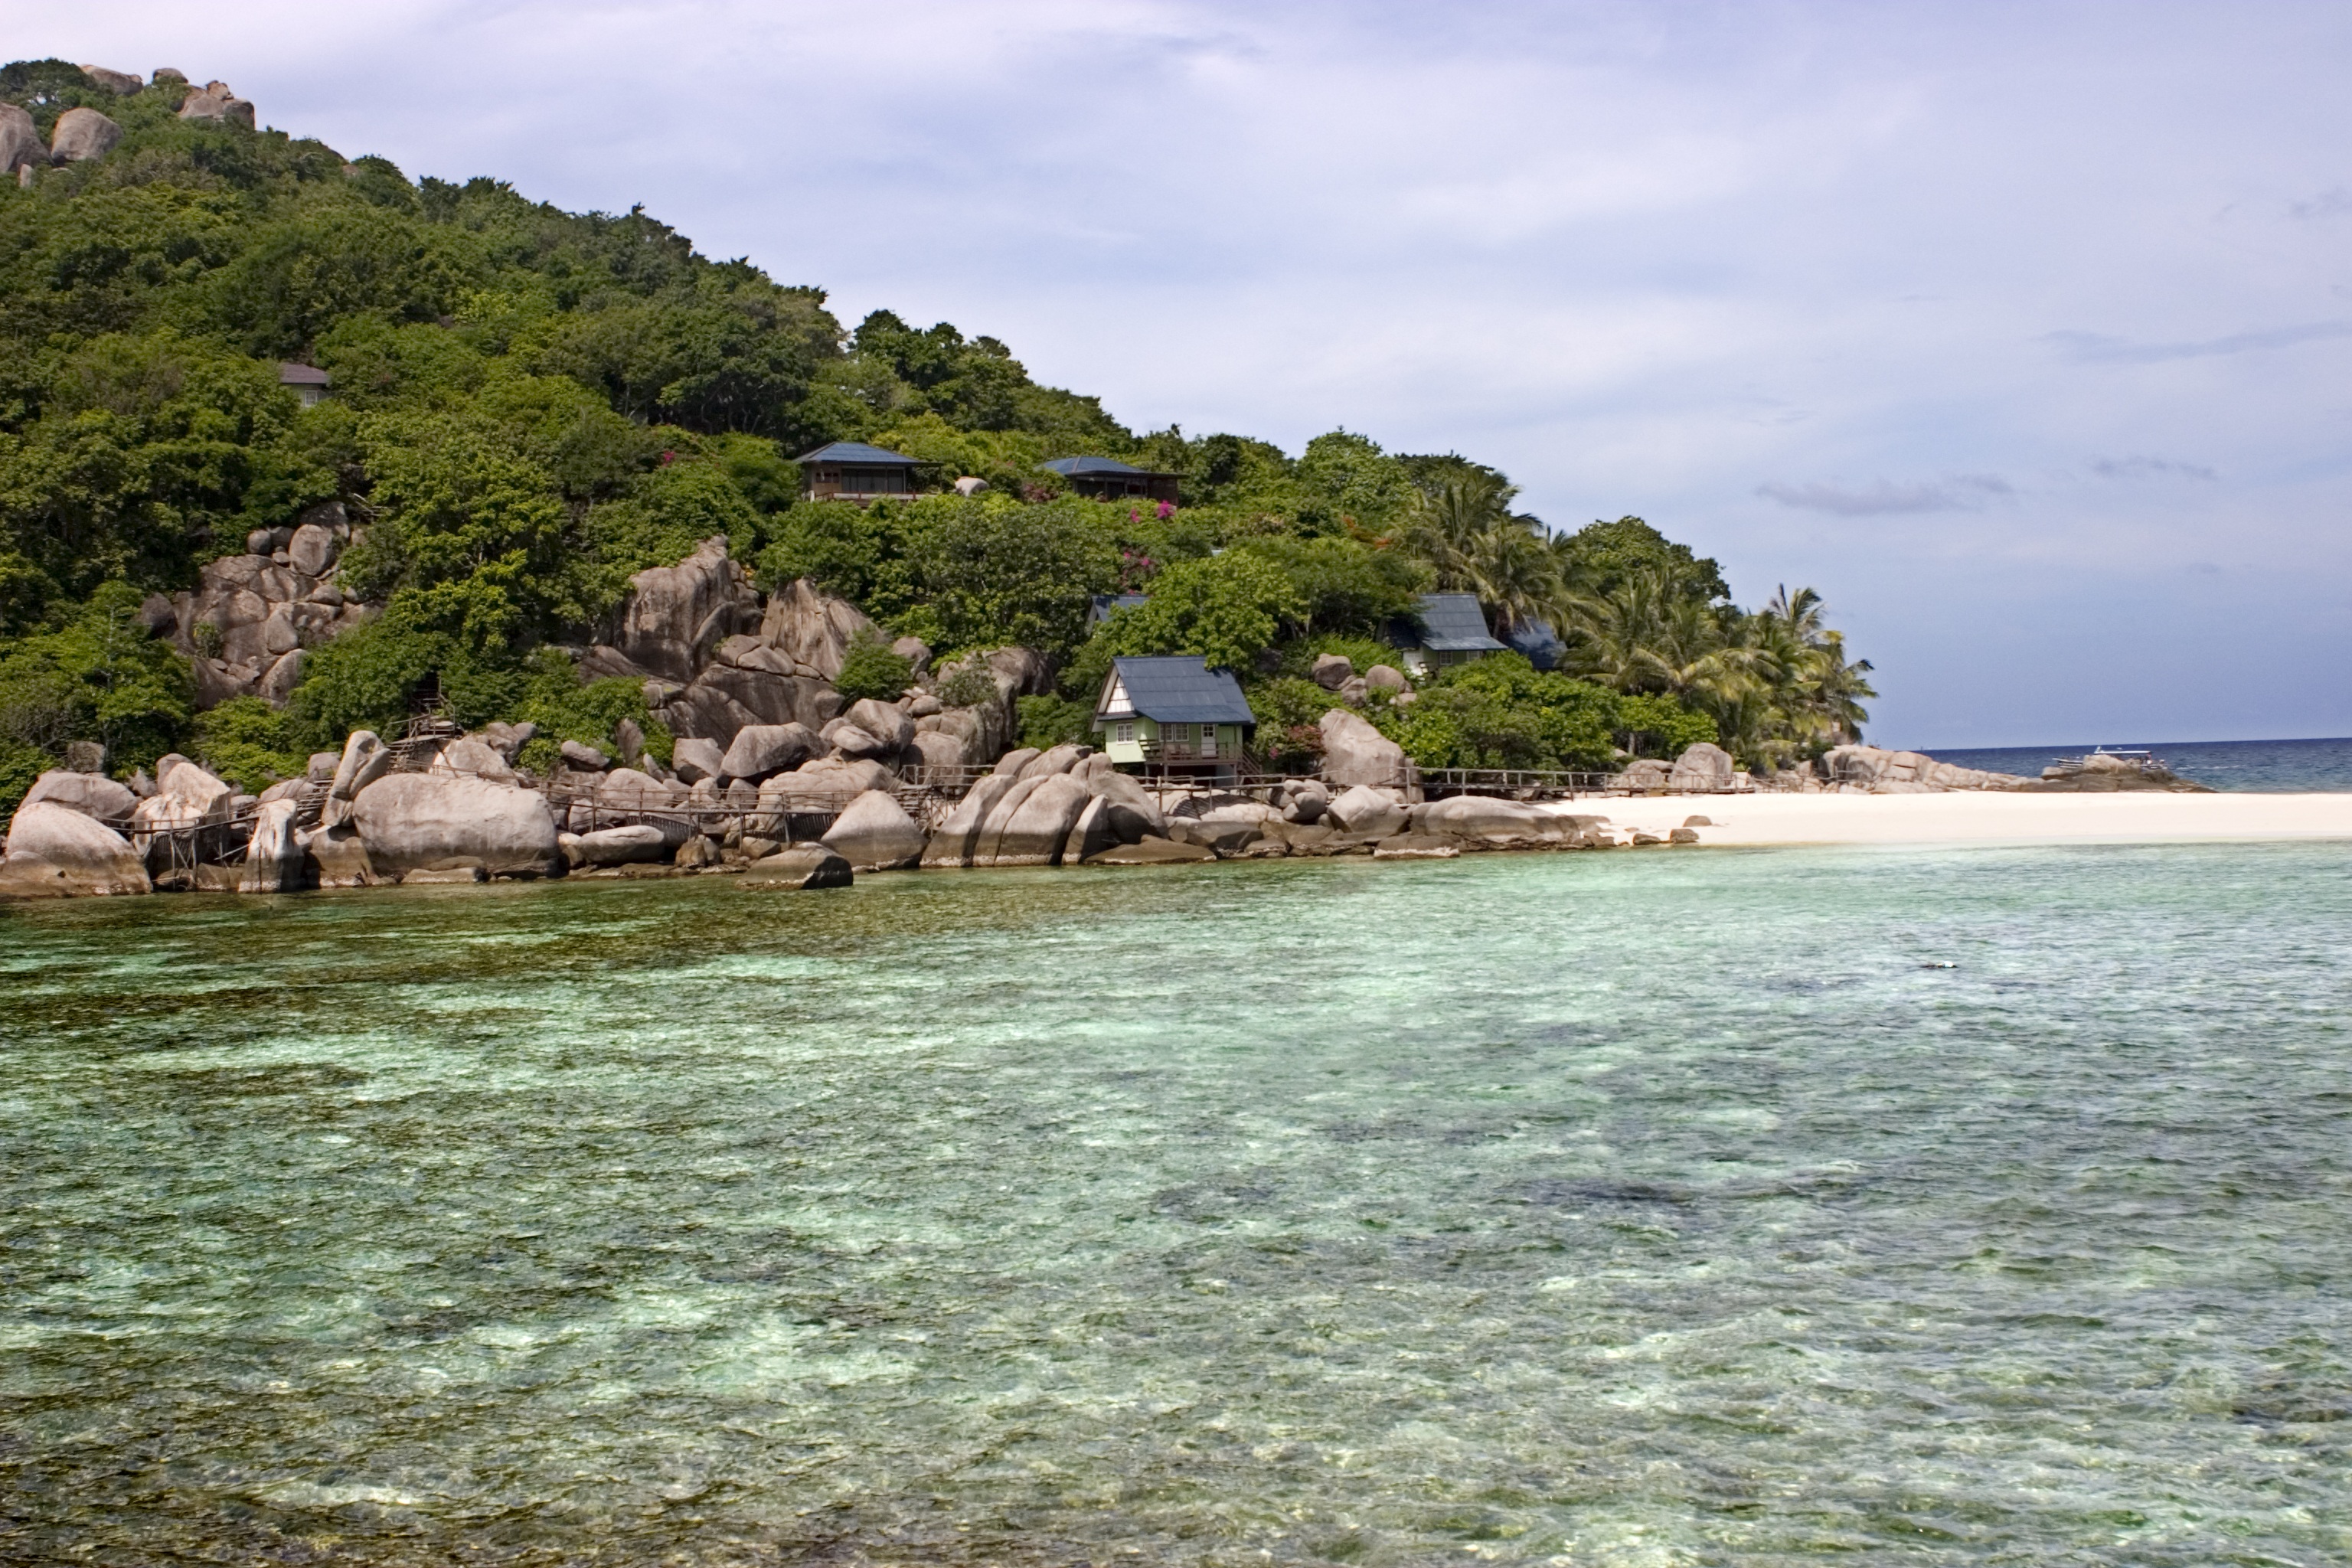
beach, landscape, sea, coast, water, sand, ocean, shore, vacation, cove, vehicle, bay, island, body of water, cape, islet, landform, geographical feature